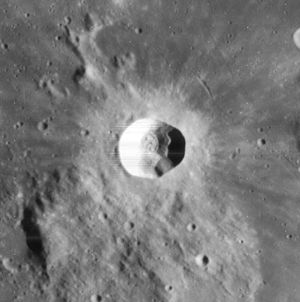
Dionysius (månekrater)
Dionysius er et nedslagskrater på Månen. Det befinder sig på Månens forside på den vestlige rand af Mare Tranquillitatis og er opkaldt efter den græske biskop Dionysios Areopagita.